Argentina–Netherlands football rivalry

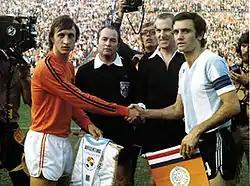
Johan Cruyff and Roberto Perfumo greeting before playing the 1974 FIFA World Cup match

The Argentina–Netherlands football rivalry is a highly competitive sports rivalry that exists between the national football teams of the two countries, as well as their respective sets of fans.